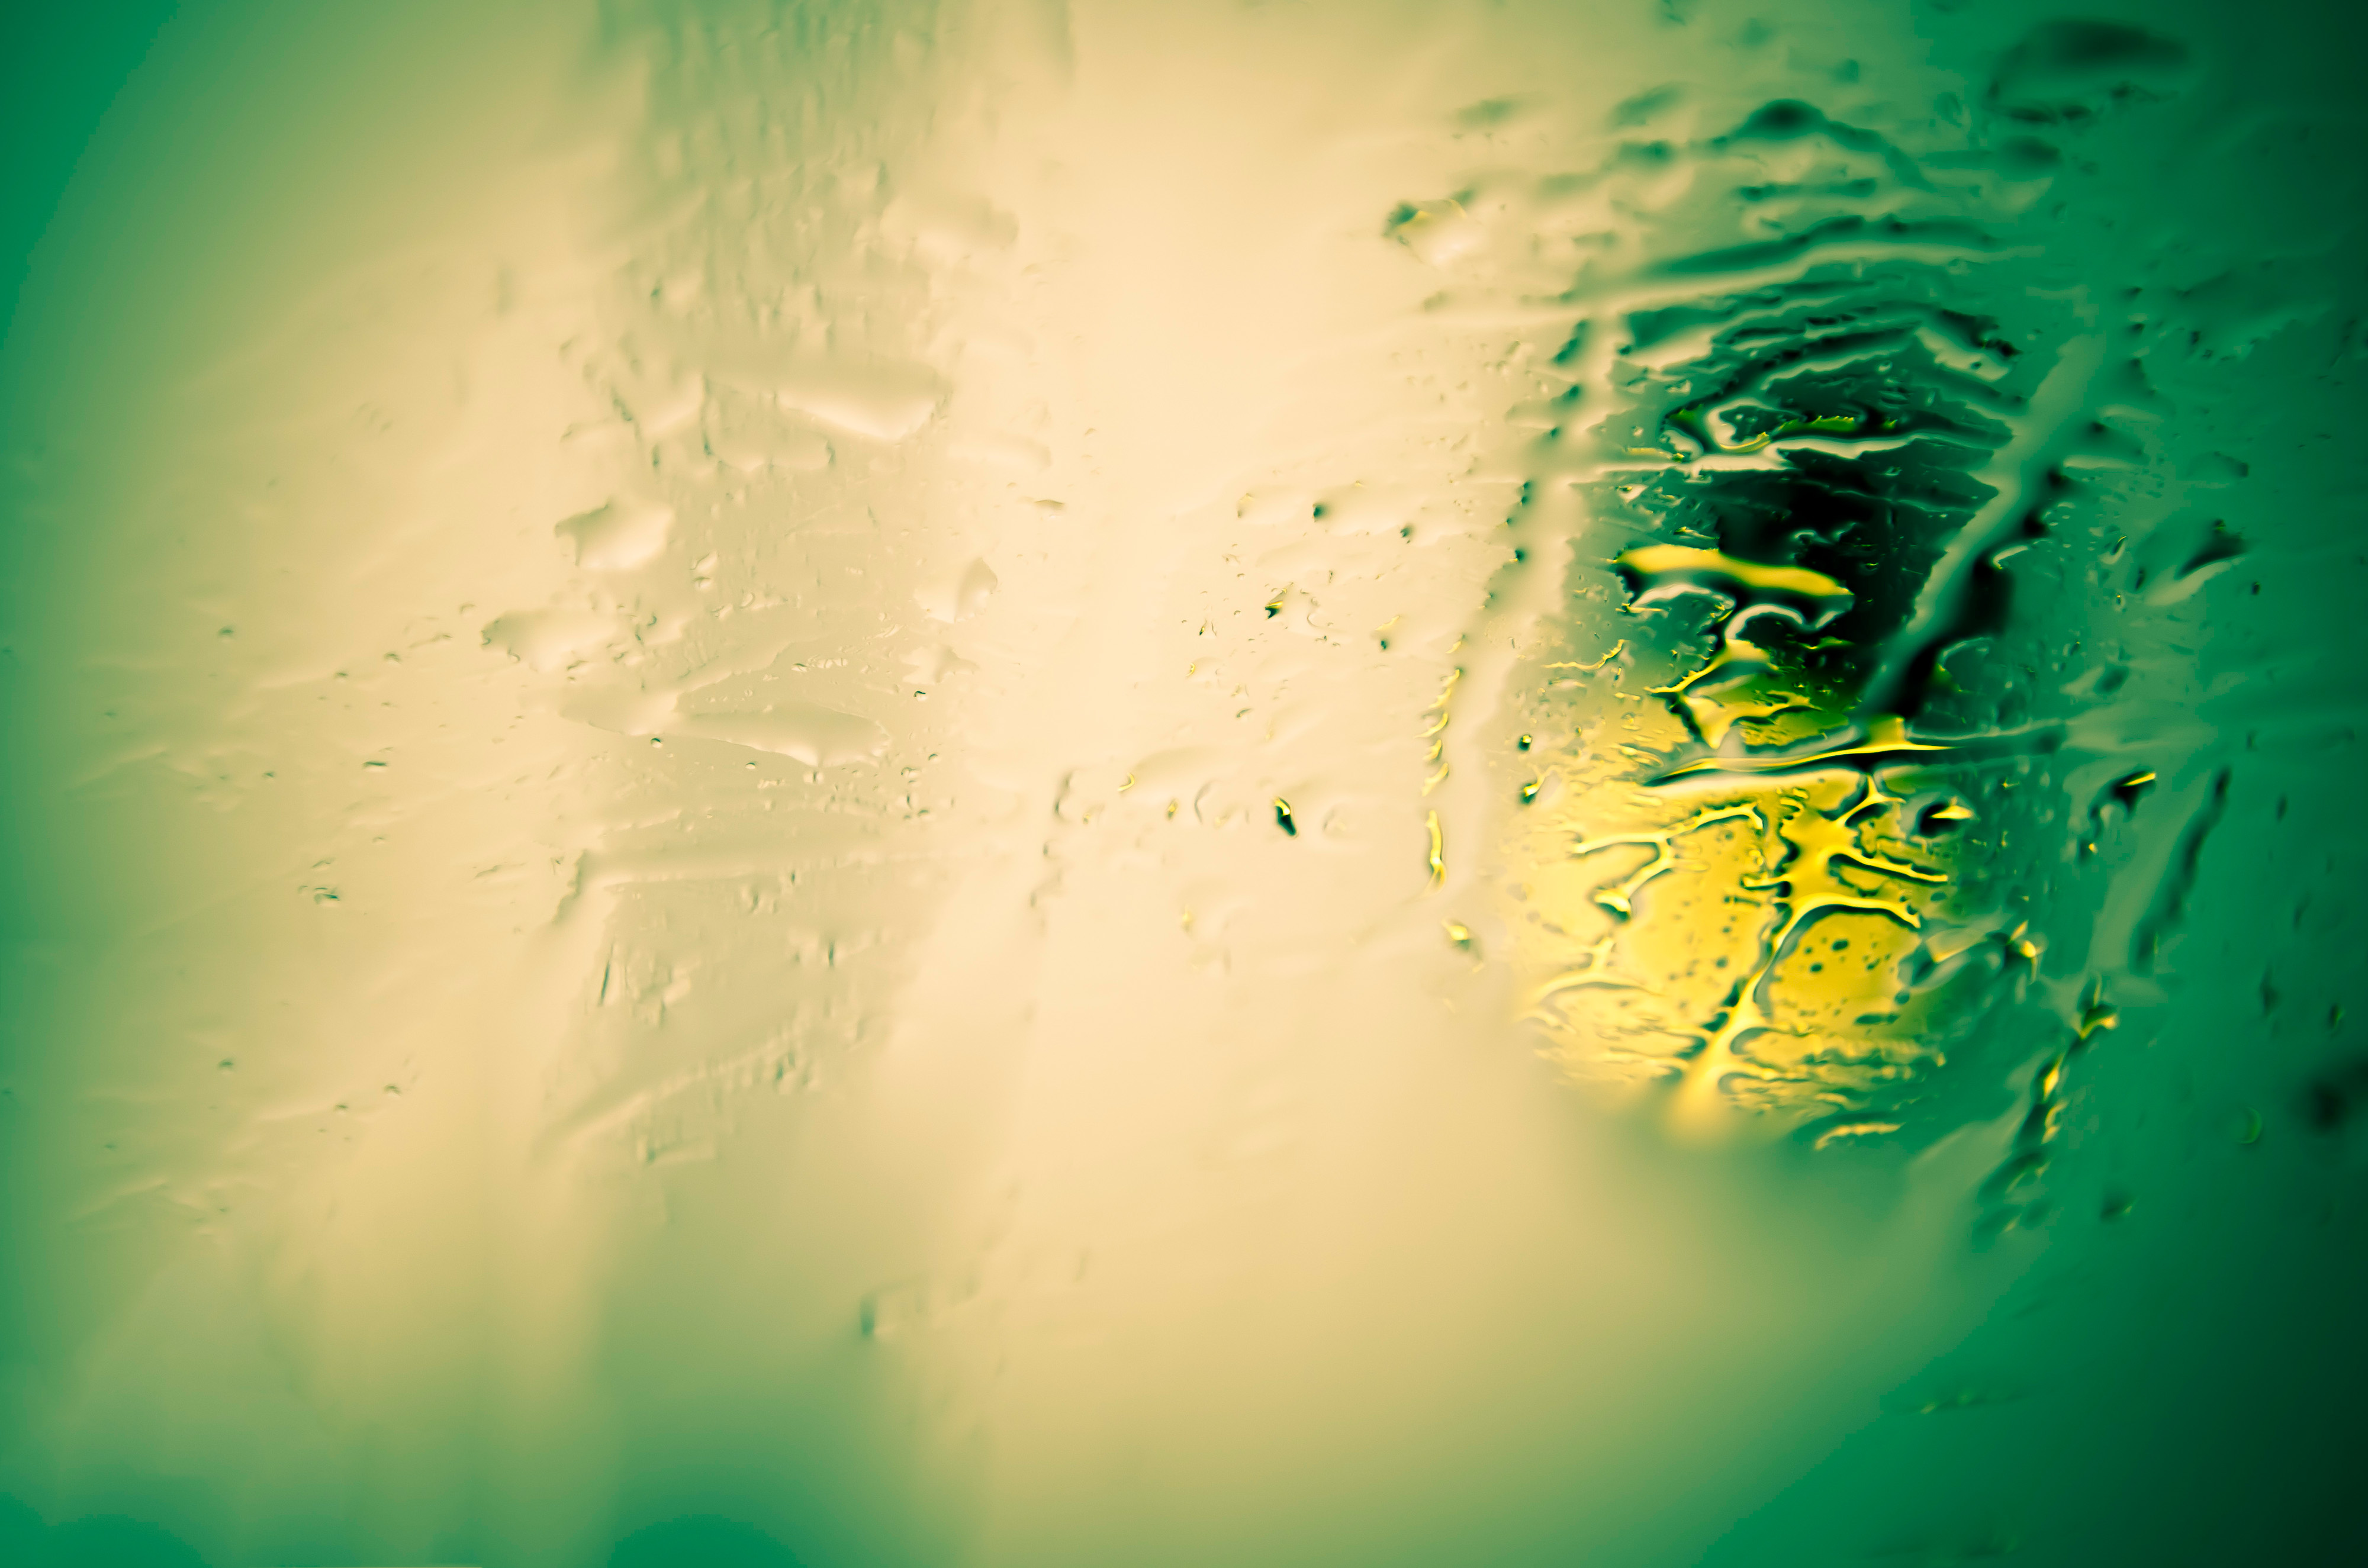
green, water, blue, yellow, light, turquoise, close up, sky, macro photography, photography, liquid, plant, graphics, Tints and shades, art